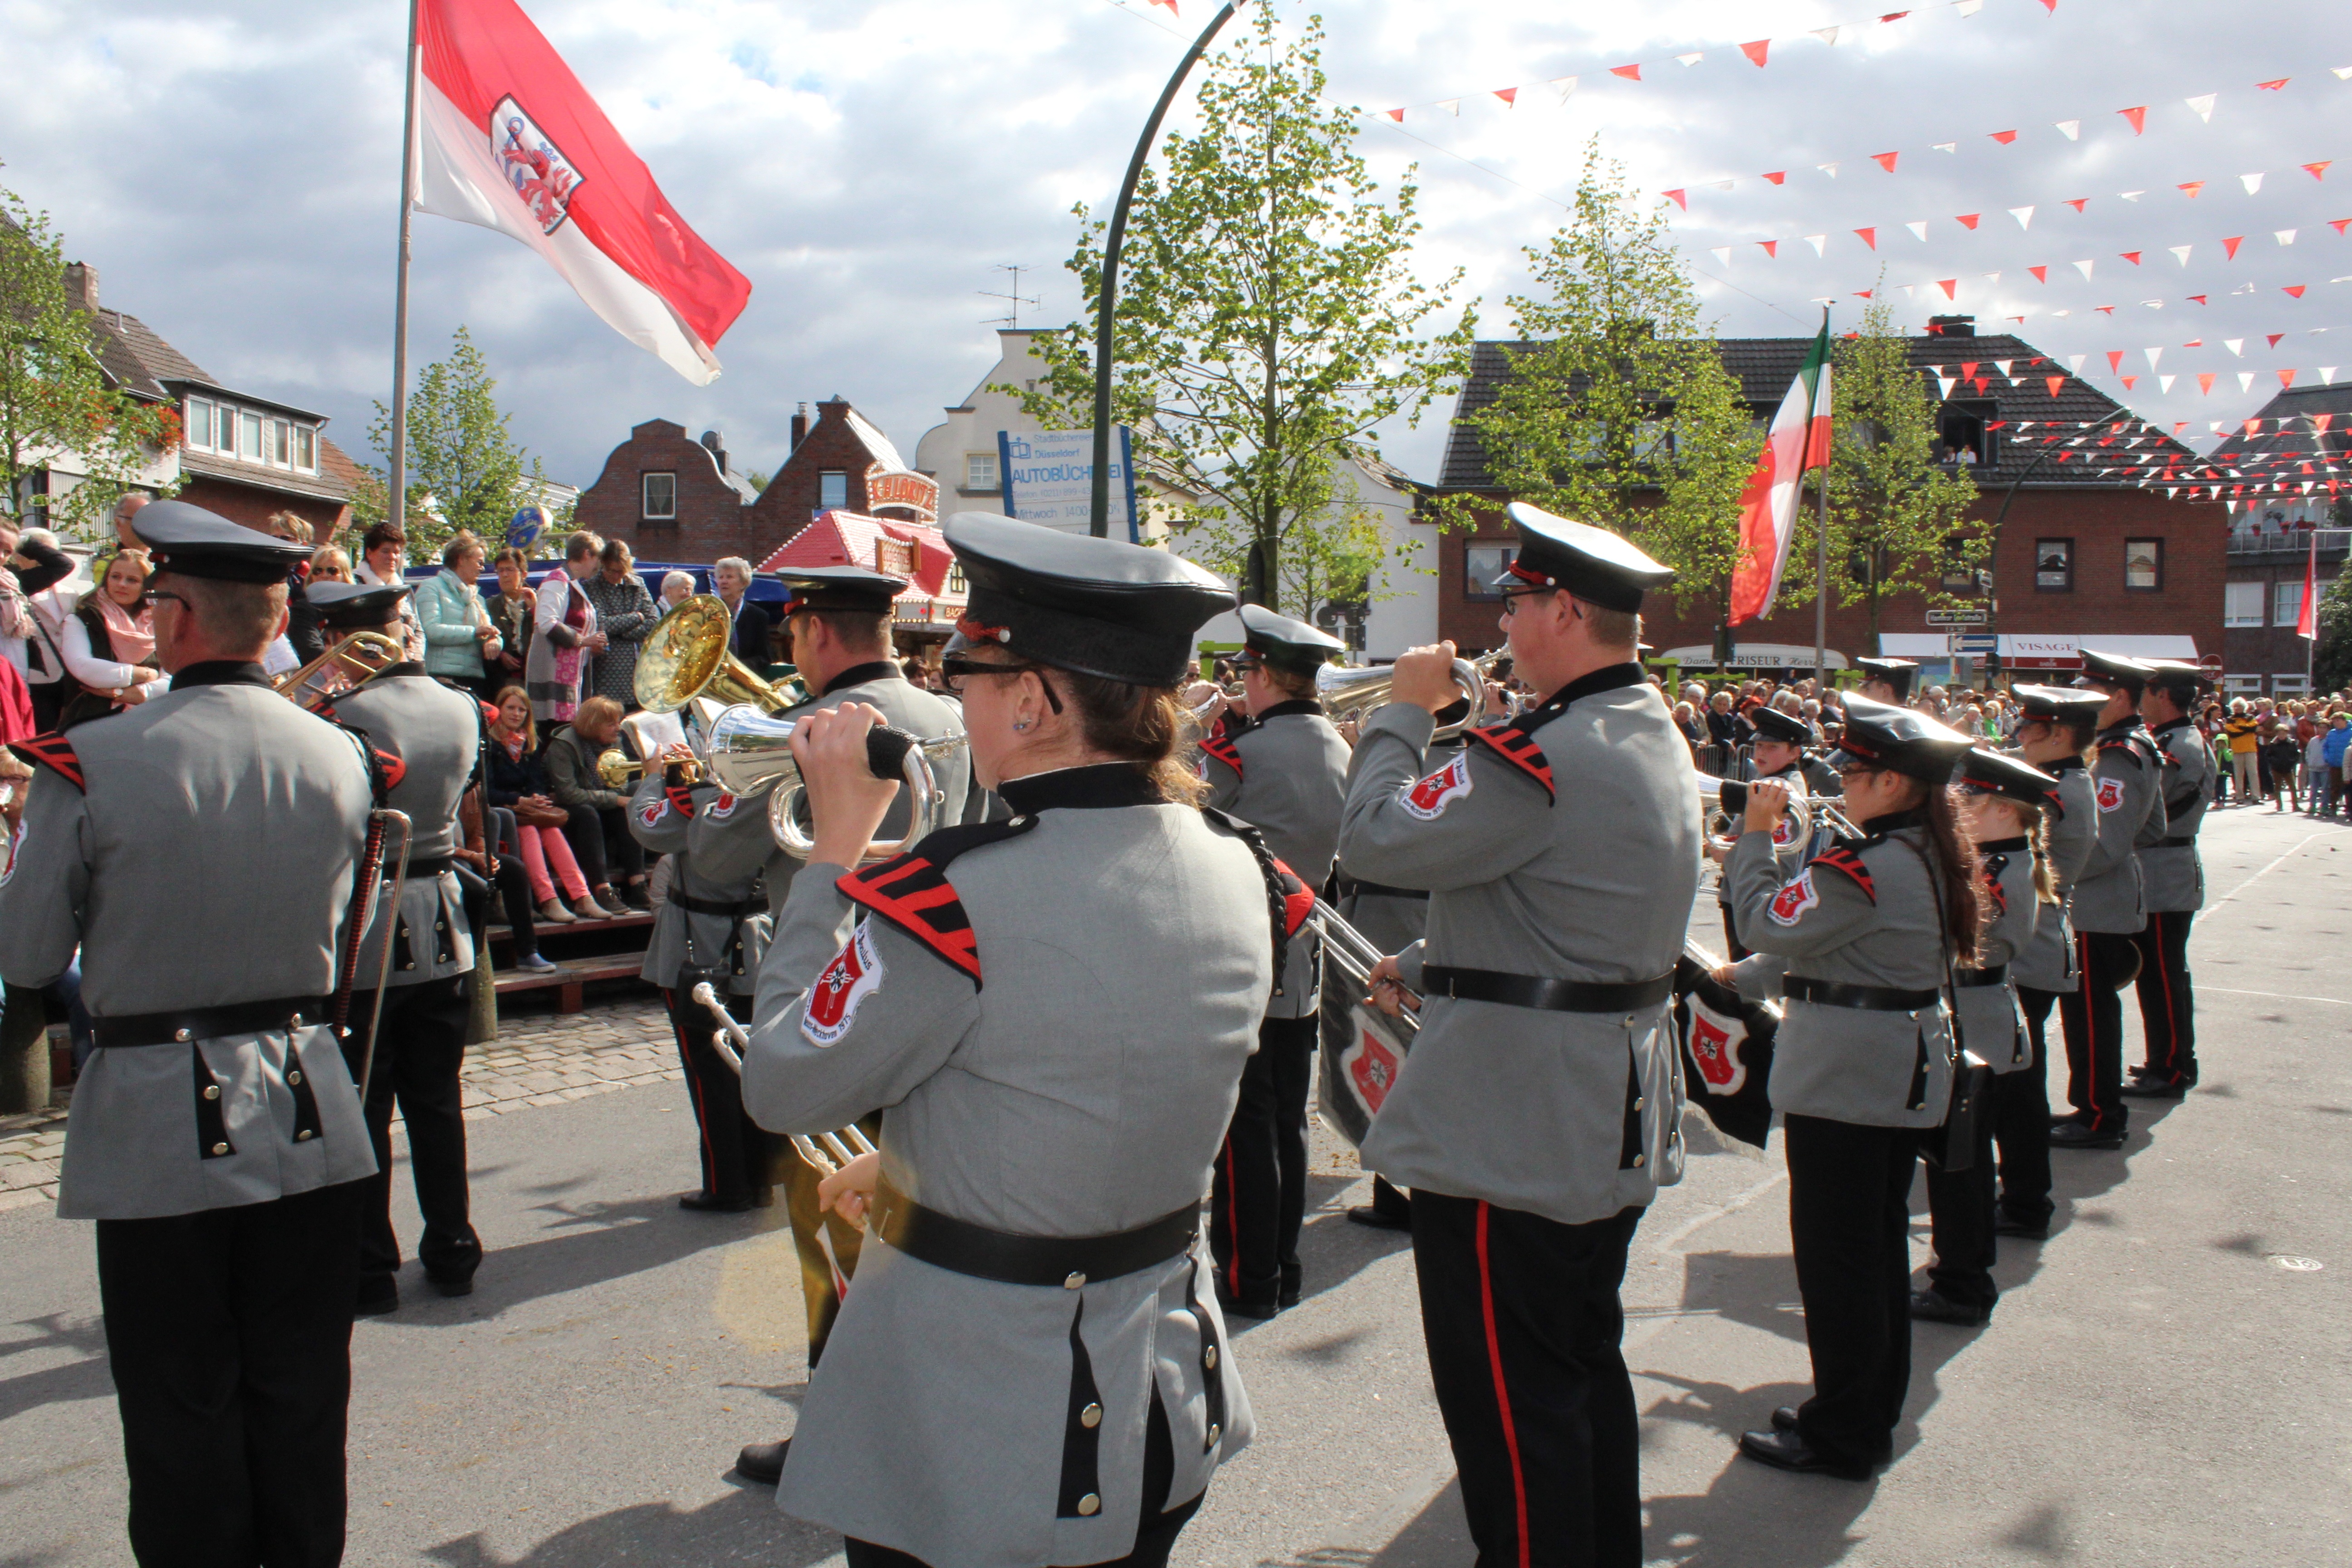
person, music, group, people, military, social, army, instrument, community, human, chapel, together, parade, festival, team, march, teamwork, protect, marching, troop, shooting club, cooperate, militia, marschmusik